INAVA

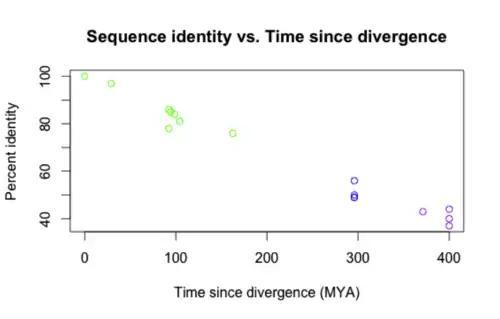
Percent sequence identity in relation to species relatedness

Proteins that are considered to be INAVA paralogs are not consistent between databases. A multiple sequence alignment (MSA) of potentially paralogous proteins was made to determine the likelihood of a truly paralogous relationship. The sequences were retrieved from a BLAST search in humans with the C1orf106 protein. The MSA suggests the proteins share a homologous domain, DUF3338, which is found in eukaryotes. A portion of the multiple sequence alignment is shown below. Apart from the DUF domain (boxed in green), there was little conservation. The DUF3338 domain does not have any extraordinary physical properties, however, one notable finding is that each of the proteins in the MSA is predicted to have two nuclear localization signals. The proteins in the MSA are all predicted to localize to the nucleus. A comparison of the physical properties of the proteins was also conducted using SAPS and is shown in the table.